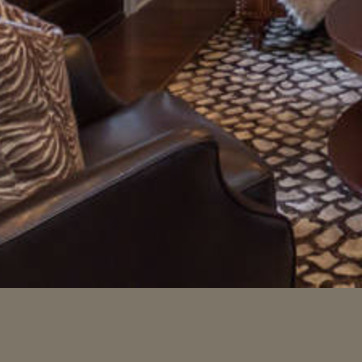
Material: leather